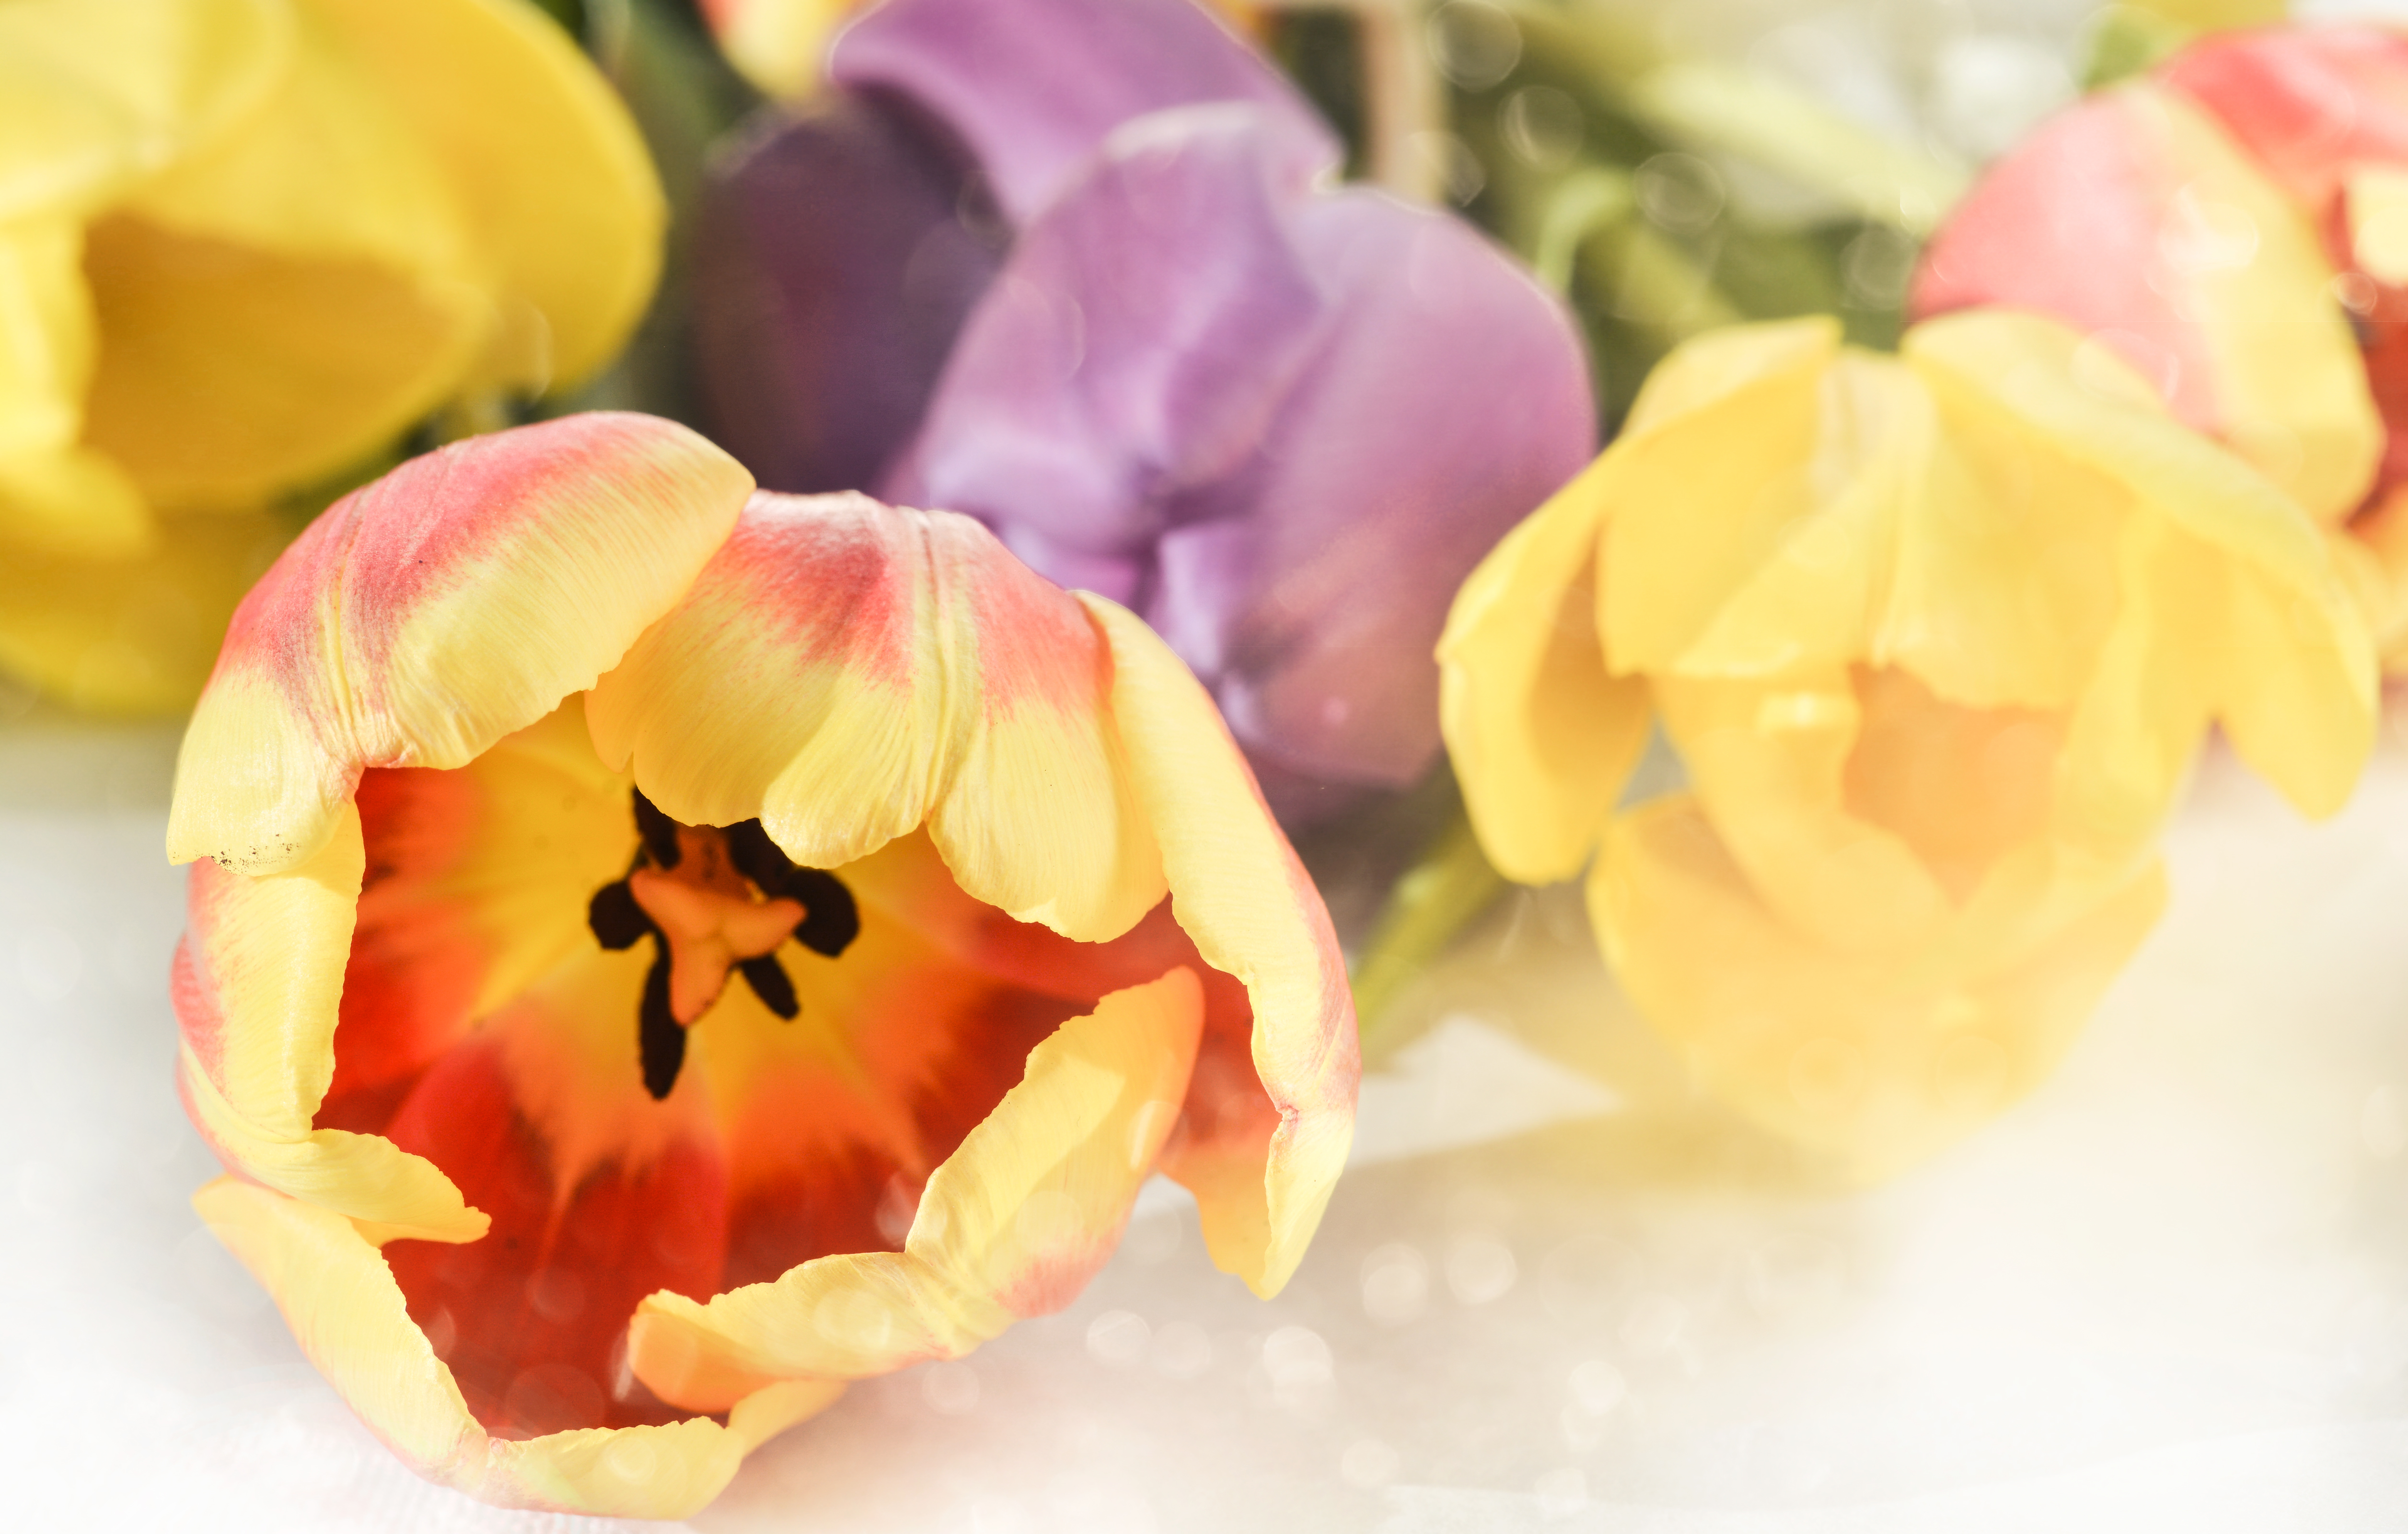
flower, nature, tulip, color, desktop, bright, beautiful, floral, closeup, decoration, petal, bouquet, summer, vibrant, spring, background, colorful, blossom, bloom, fresh, blooming, season, easter, plant, springtime, yellow, flowering plant, macro photography, computer wallpaper, violet family, lily family